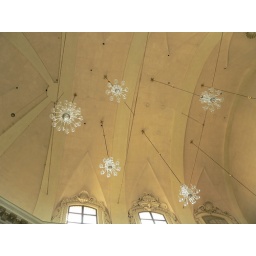
stars in a pink sky